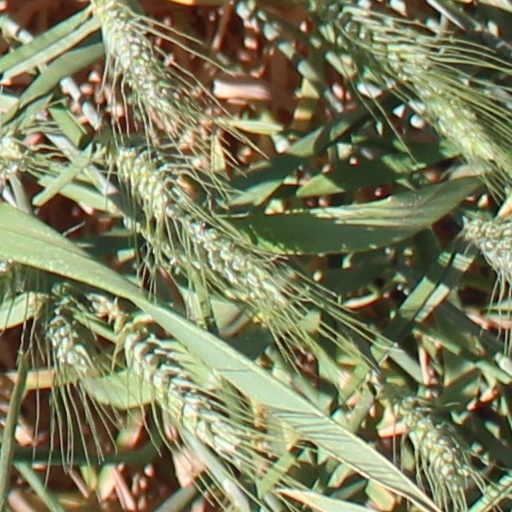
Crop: wheat